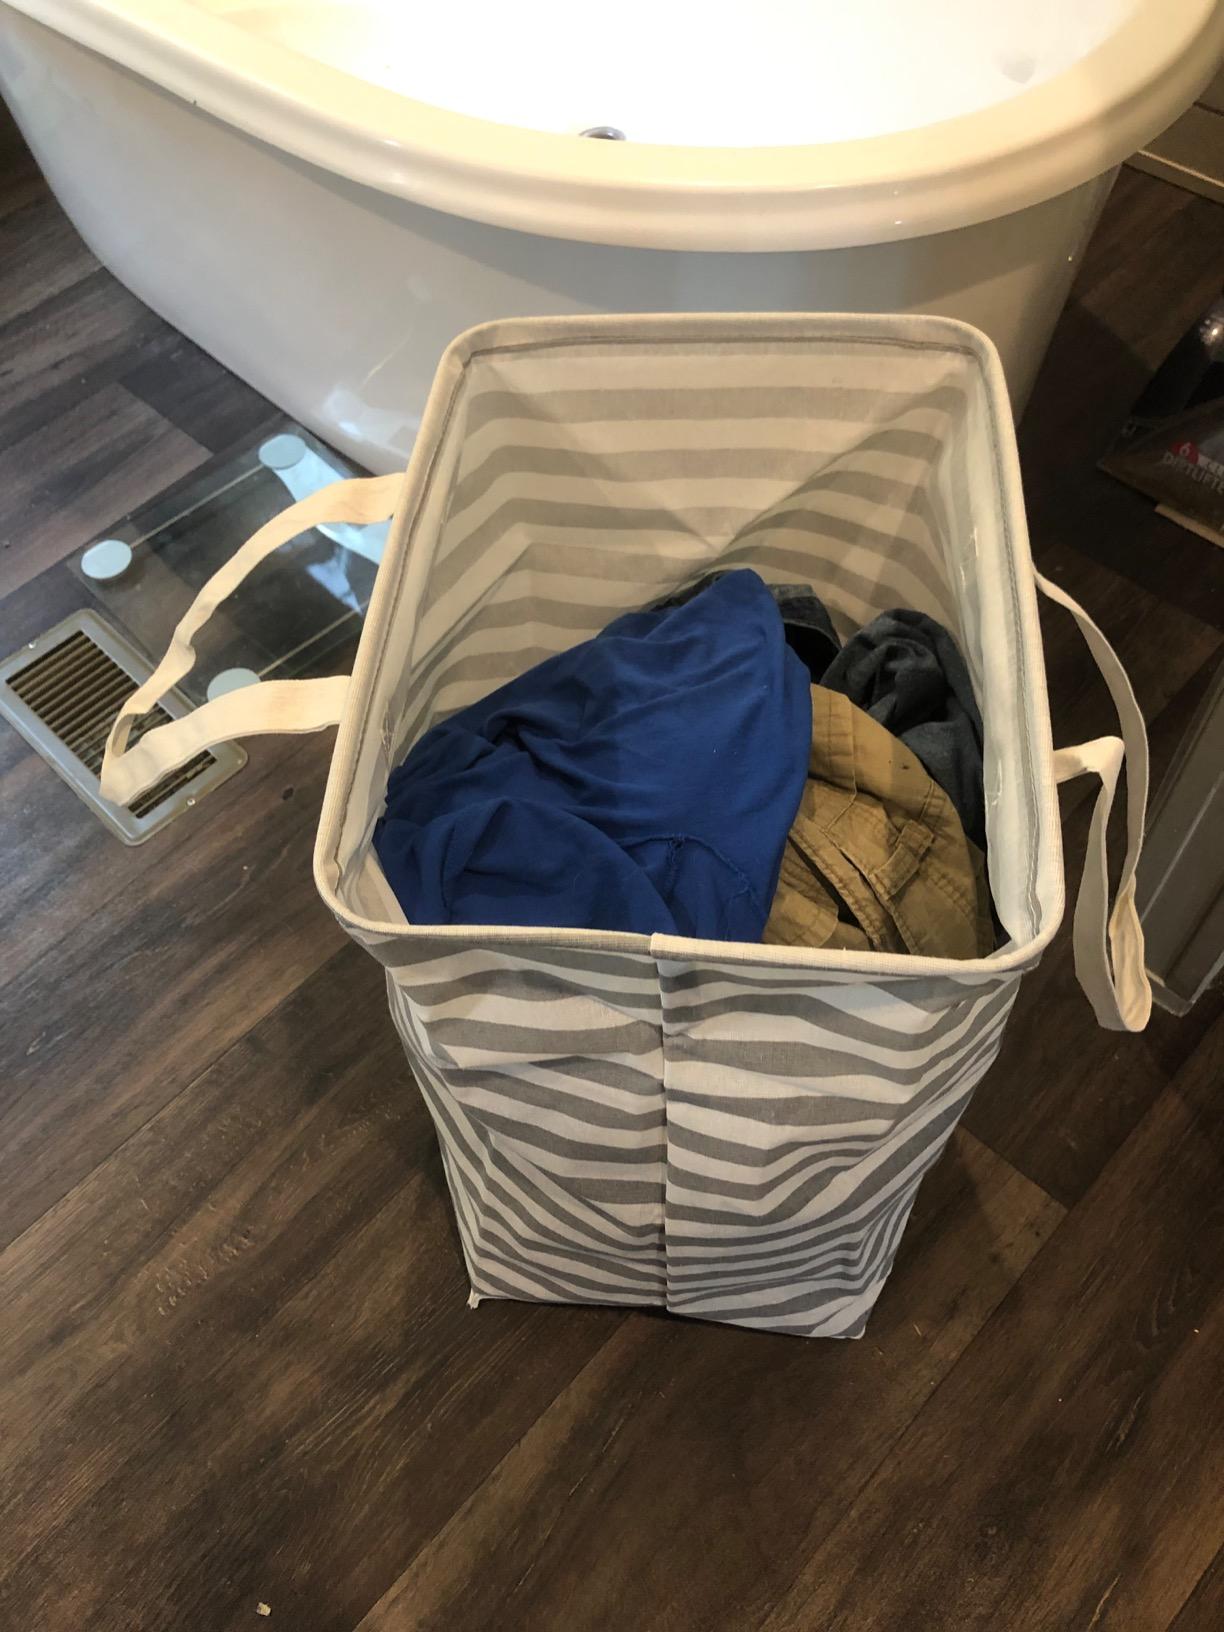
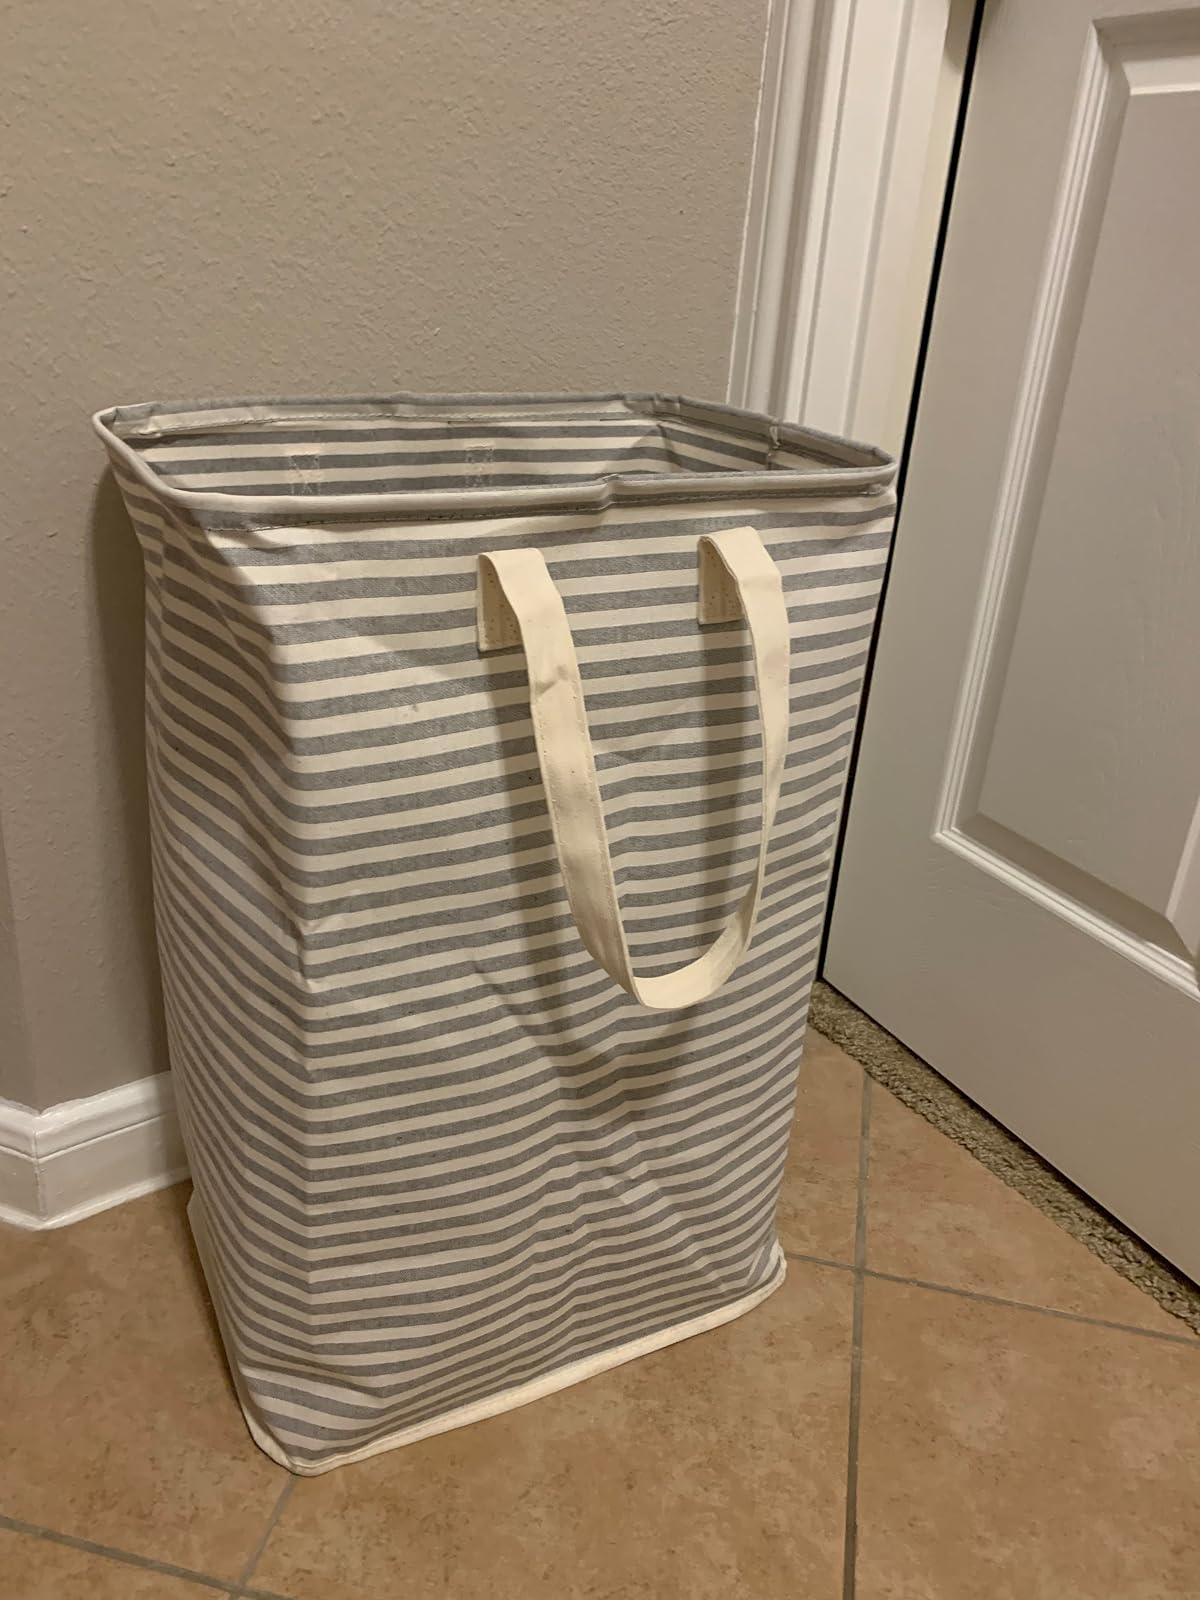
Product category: items_hamper
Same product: no